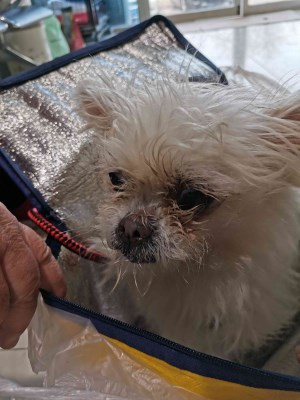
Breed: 1936-n000005-Pomeranian